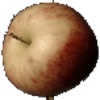
Label: Apple Red 3